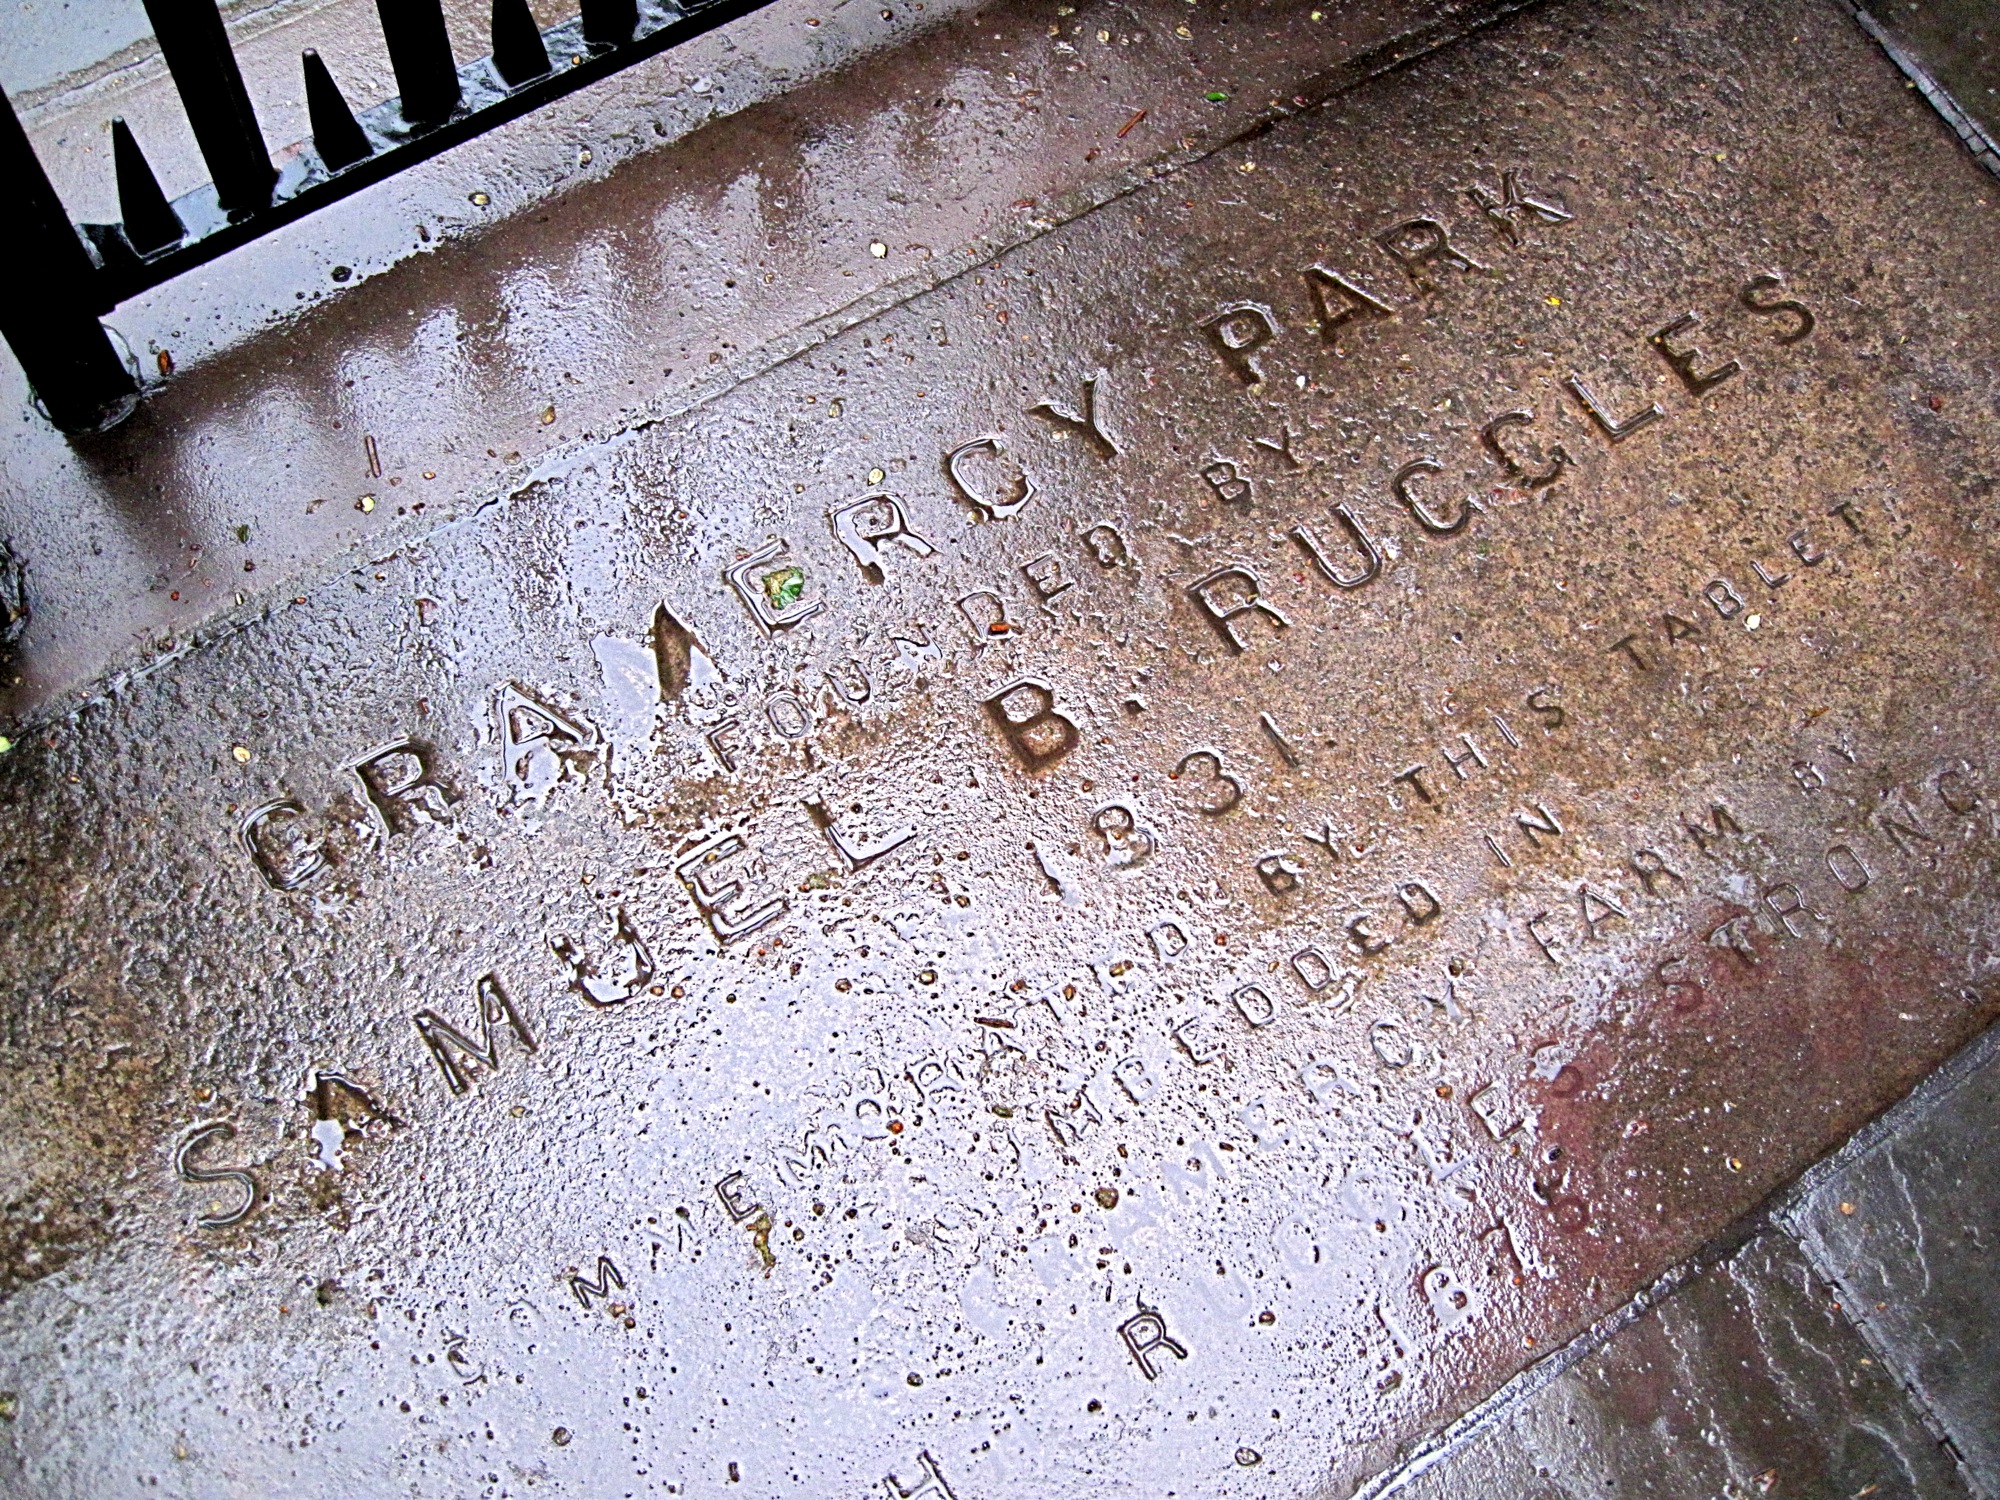
number, wall, art, newyork, ancient history